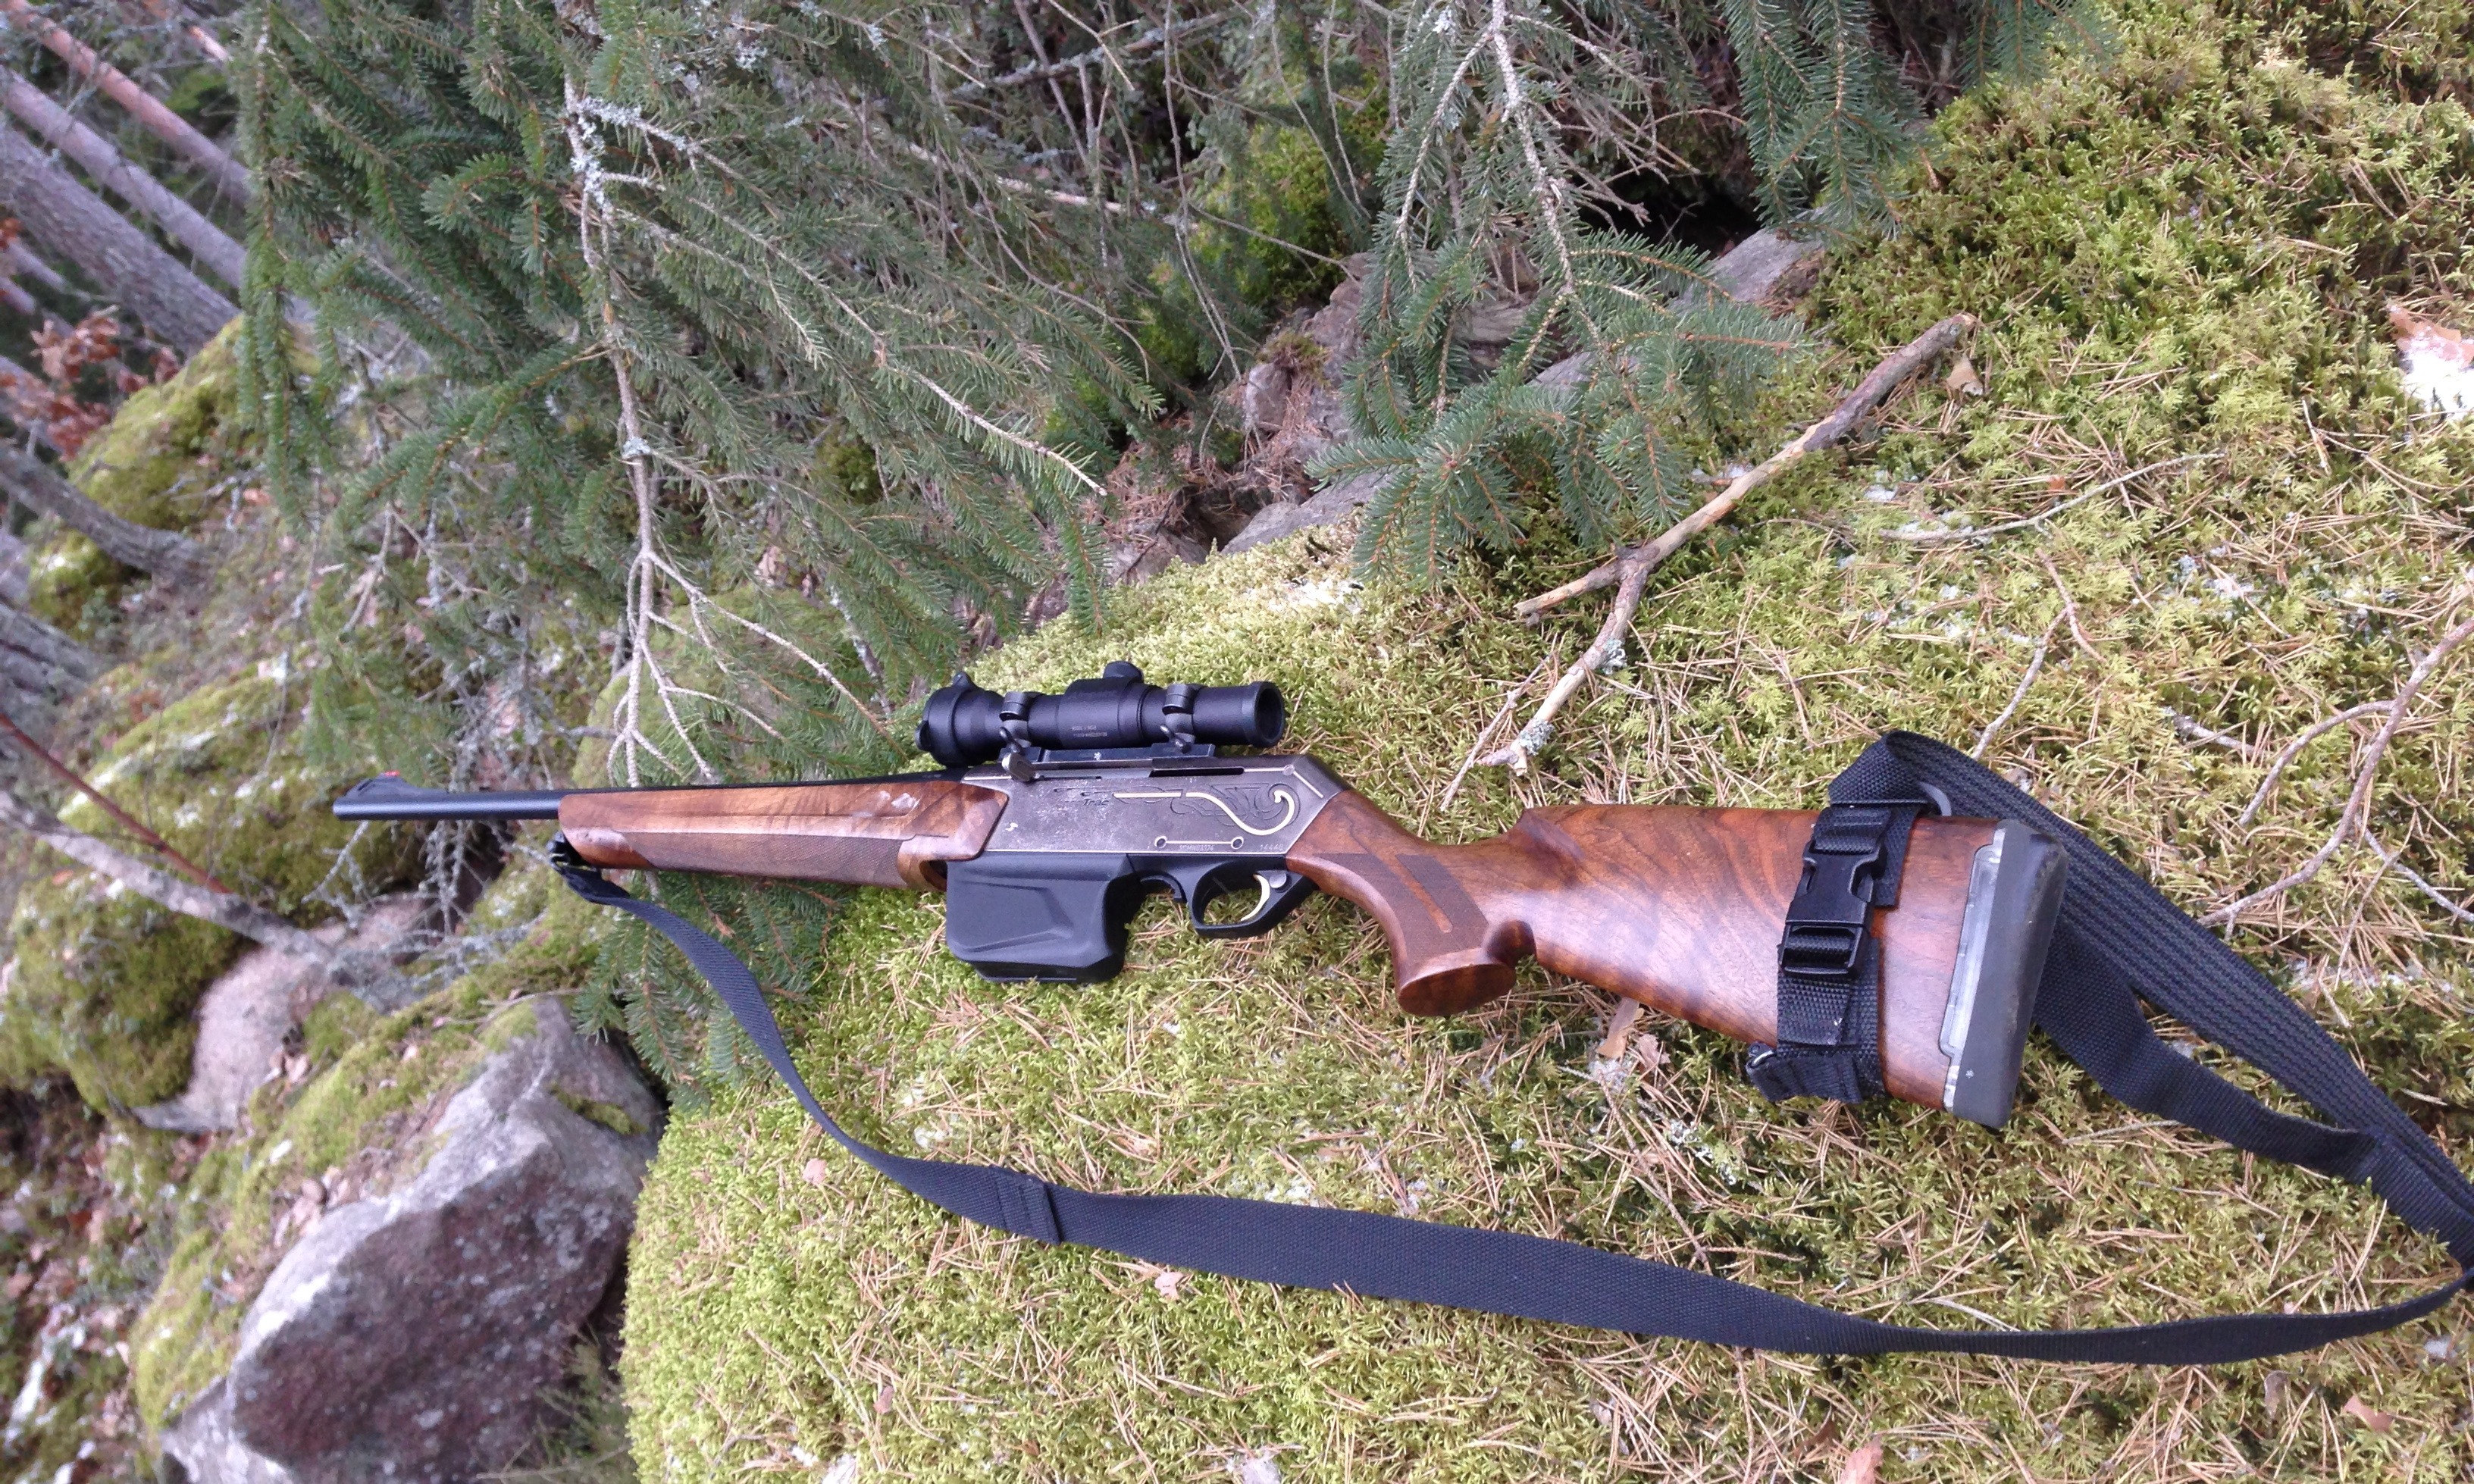
brown, weapon, gun, rifle, weapons, hunting, firearms, firearm, semi automatic, bow and arrow, marksman, hunting rifle, aimpoint 9000